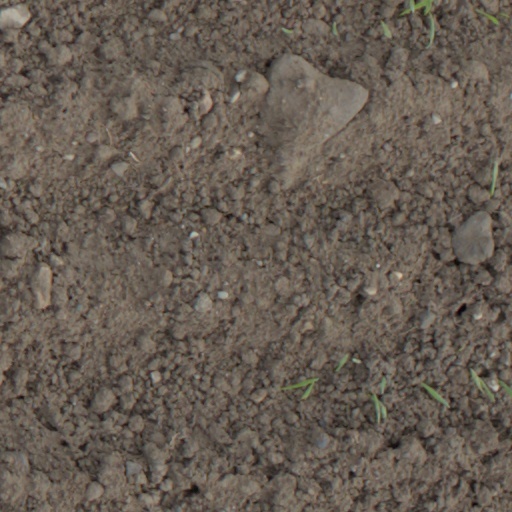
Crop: wheat